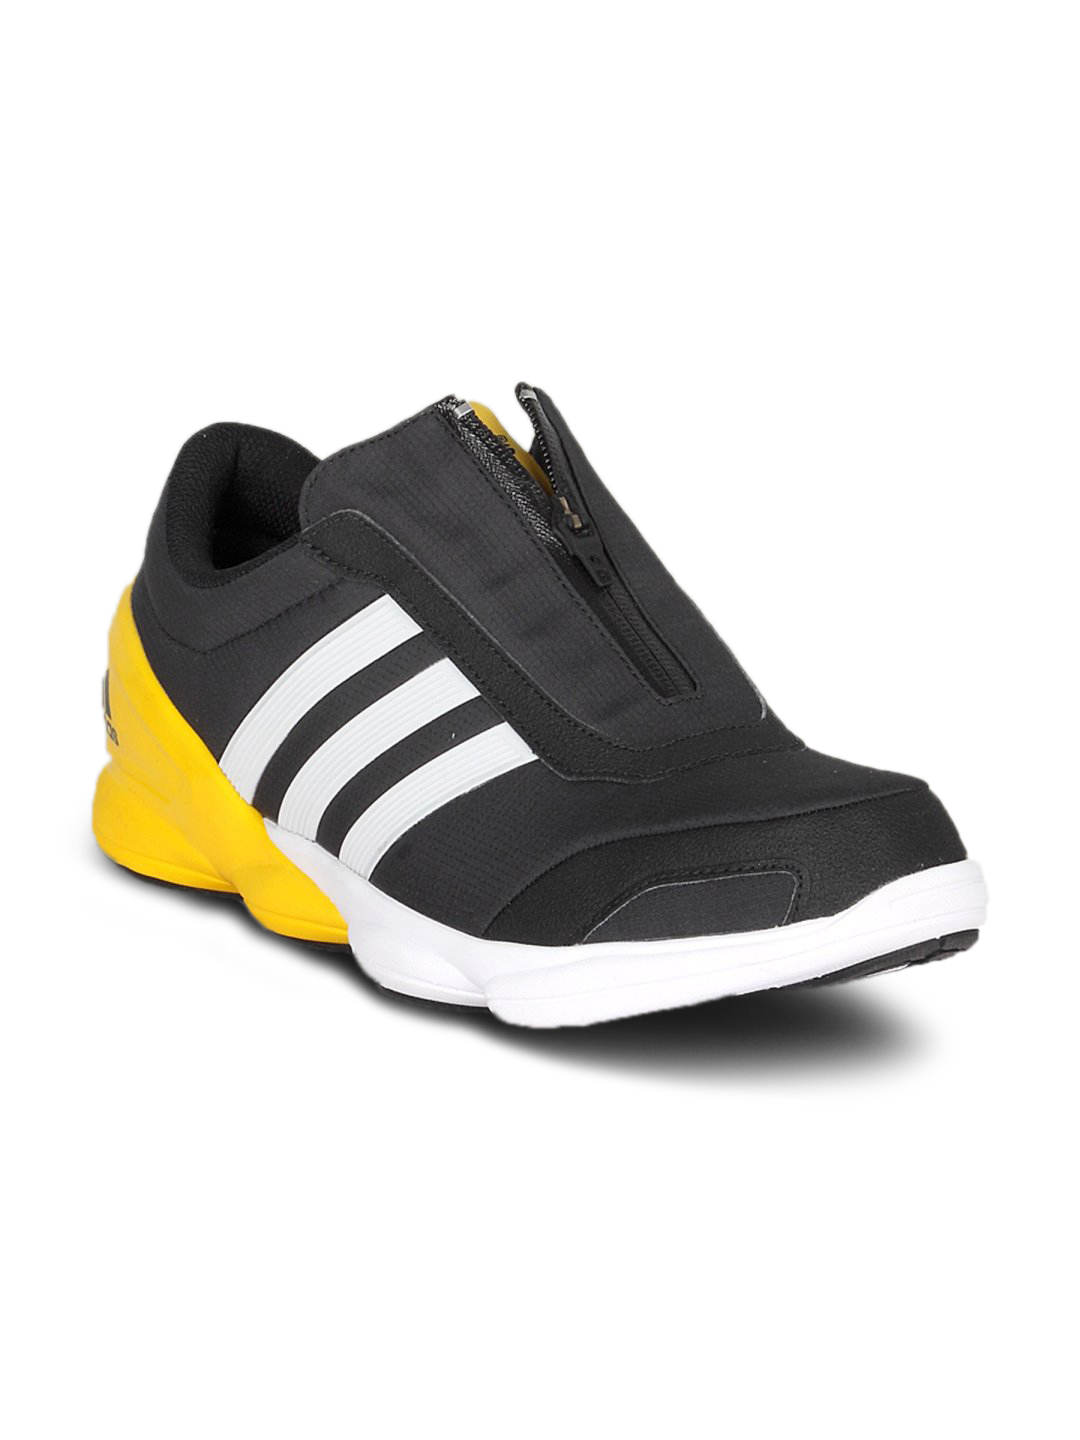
ADIDAS Men's Orbid NYC Dark Blue Shoe
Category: Footwear / Shoes / Casual Shoes
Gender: Men
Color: Blue
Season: Summer 2011
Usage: Casual